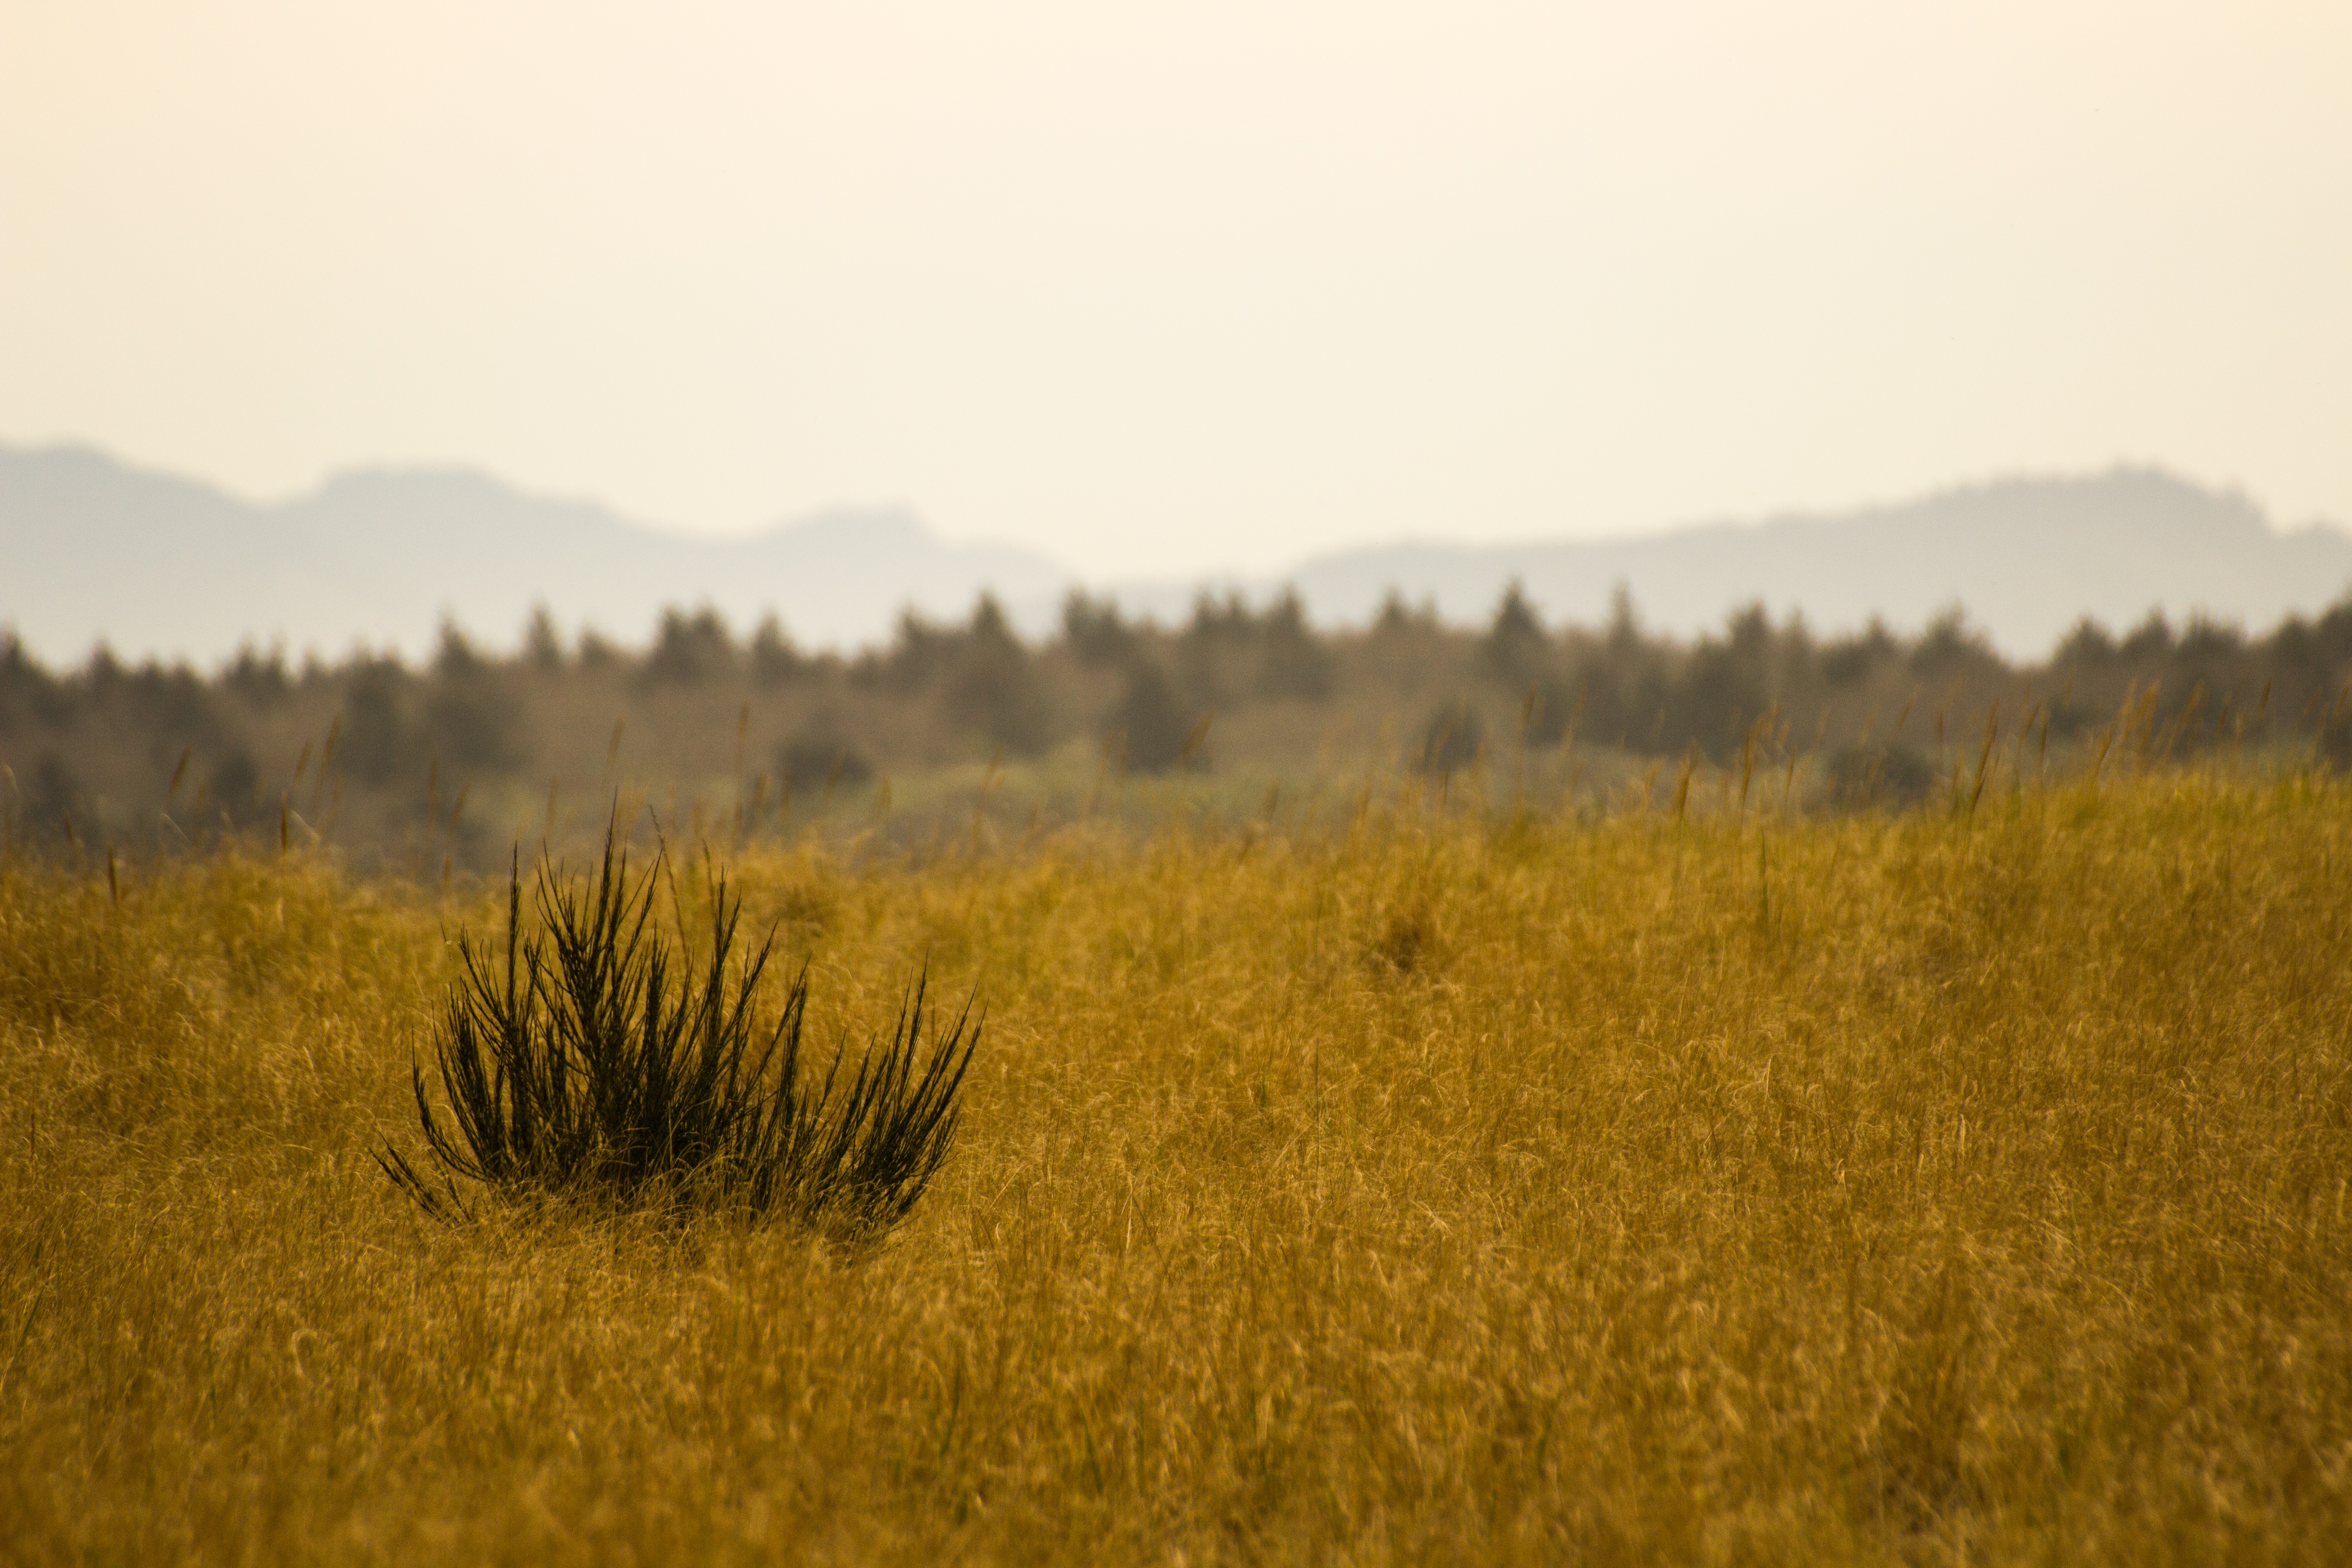
landscape, tree, nature, grass, horizon, wilderness, plant, sunrise, sunset, mist, field, meadow, prairie, sunlight, morning, leaf, hill, dawn, autumn, savanna, plain, grassland, habitat, ecosystem, steppe, rural area, natural environment, atmospheric phenomenon, grass family